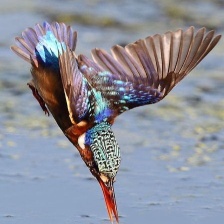
Species: MALACHITE KINGFISHER
Scientific name: CORYTHORNIS CRISTATUS